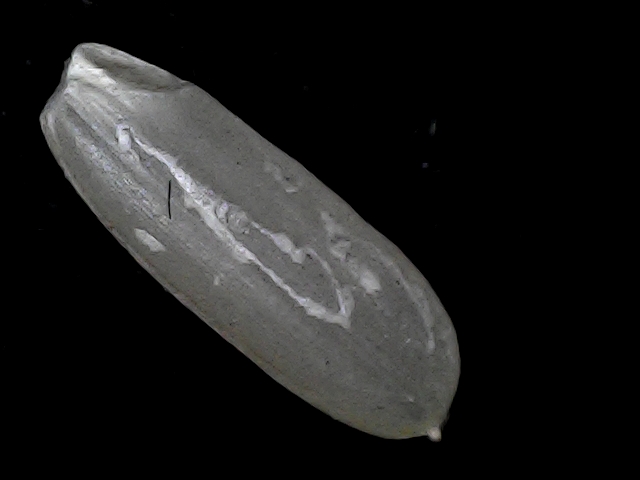
Rice variety: BD56